Keyu Jin

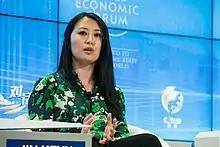
Jin at the 2018 World Economic Forum

Jin Keyu (born 13 November 1982) is a Chinese economist. She is currently associate professor of economics at the London School of Economics and a World Economic Forum Young Global Leader, specializing in international macroeconomics and the Chinese economy. Her research focuses on global trade imbalances, global asset prices and China's economic growth model.